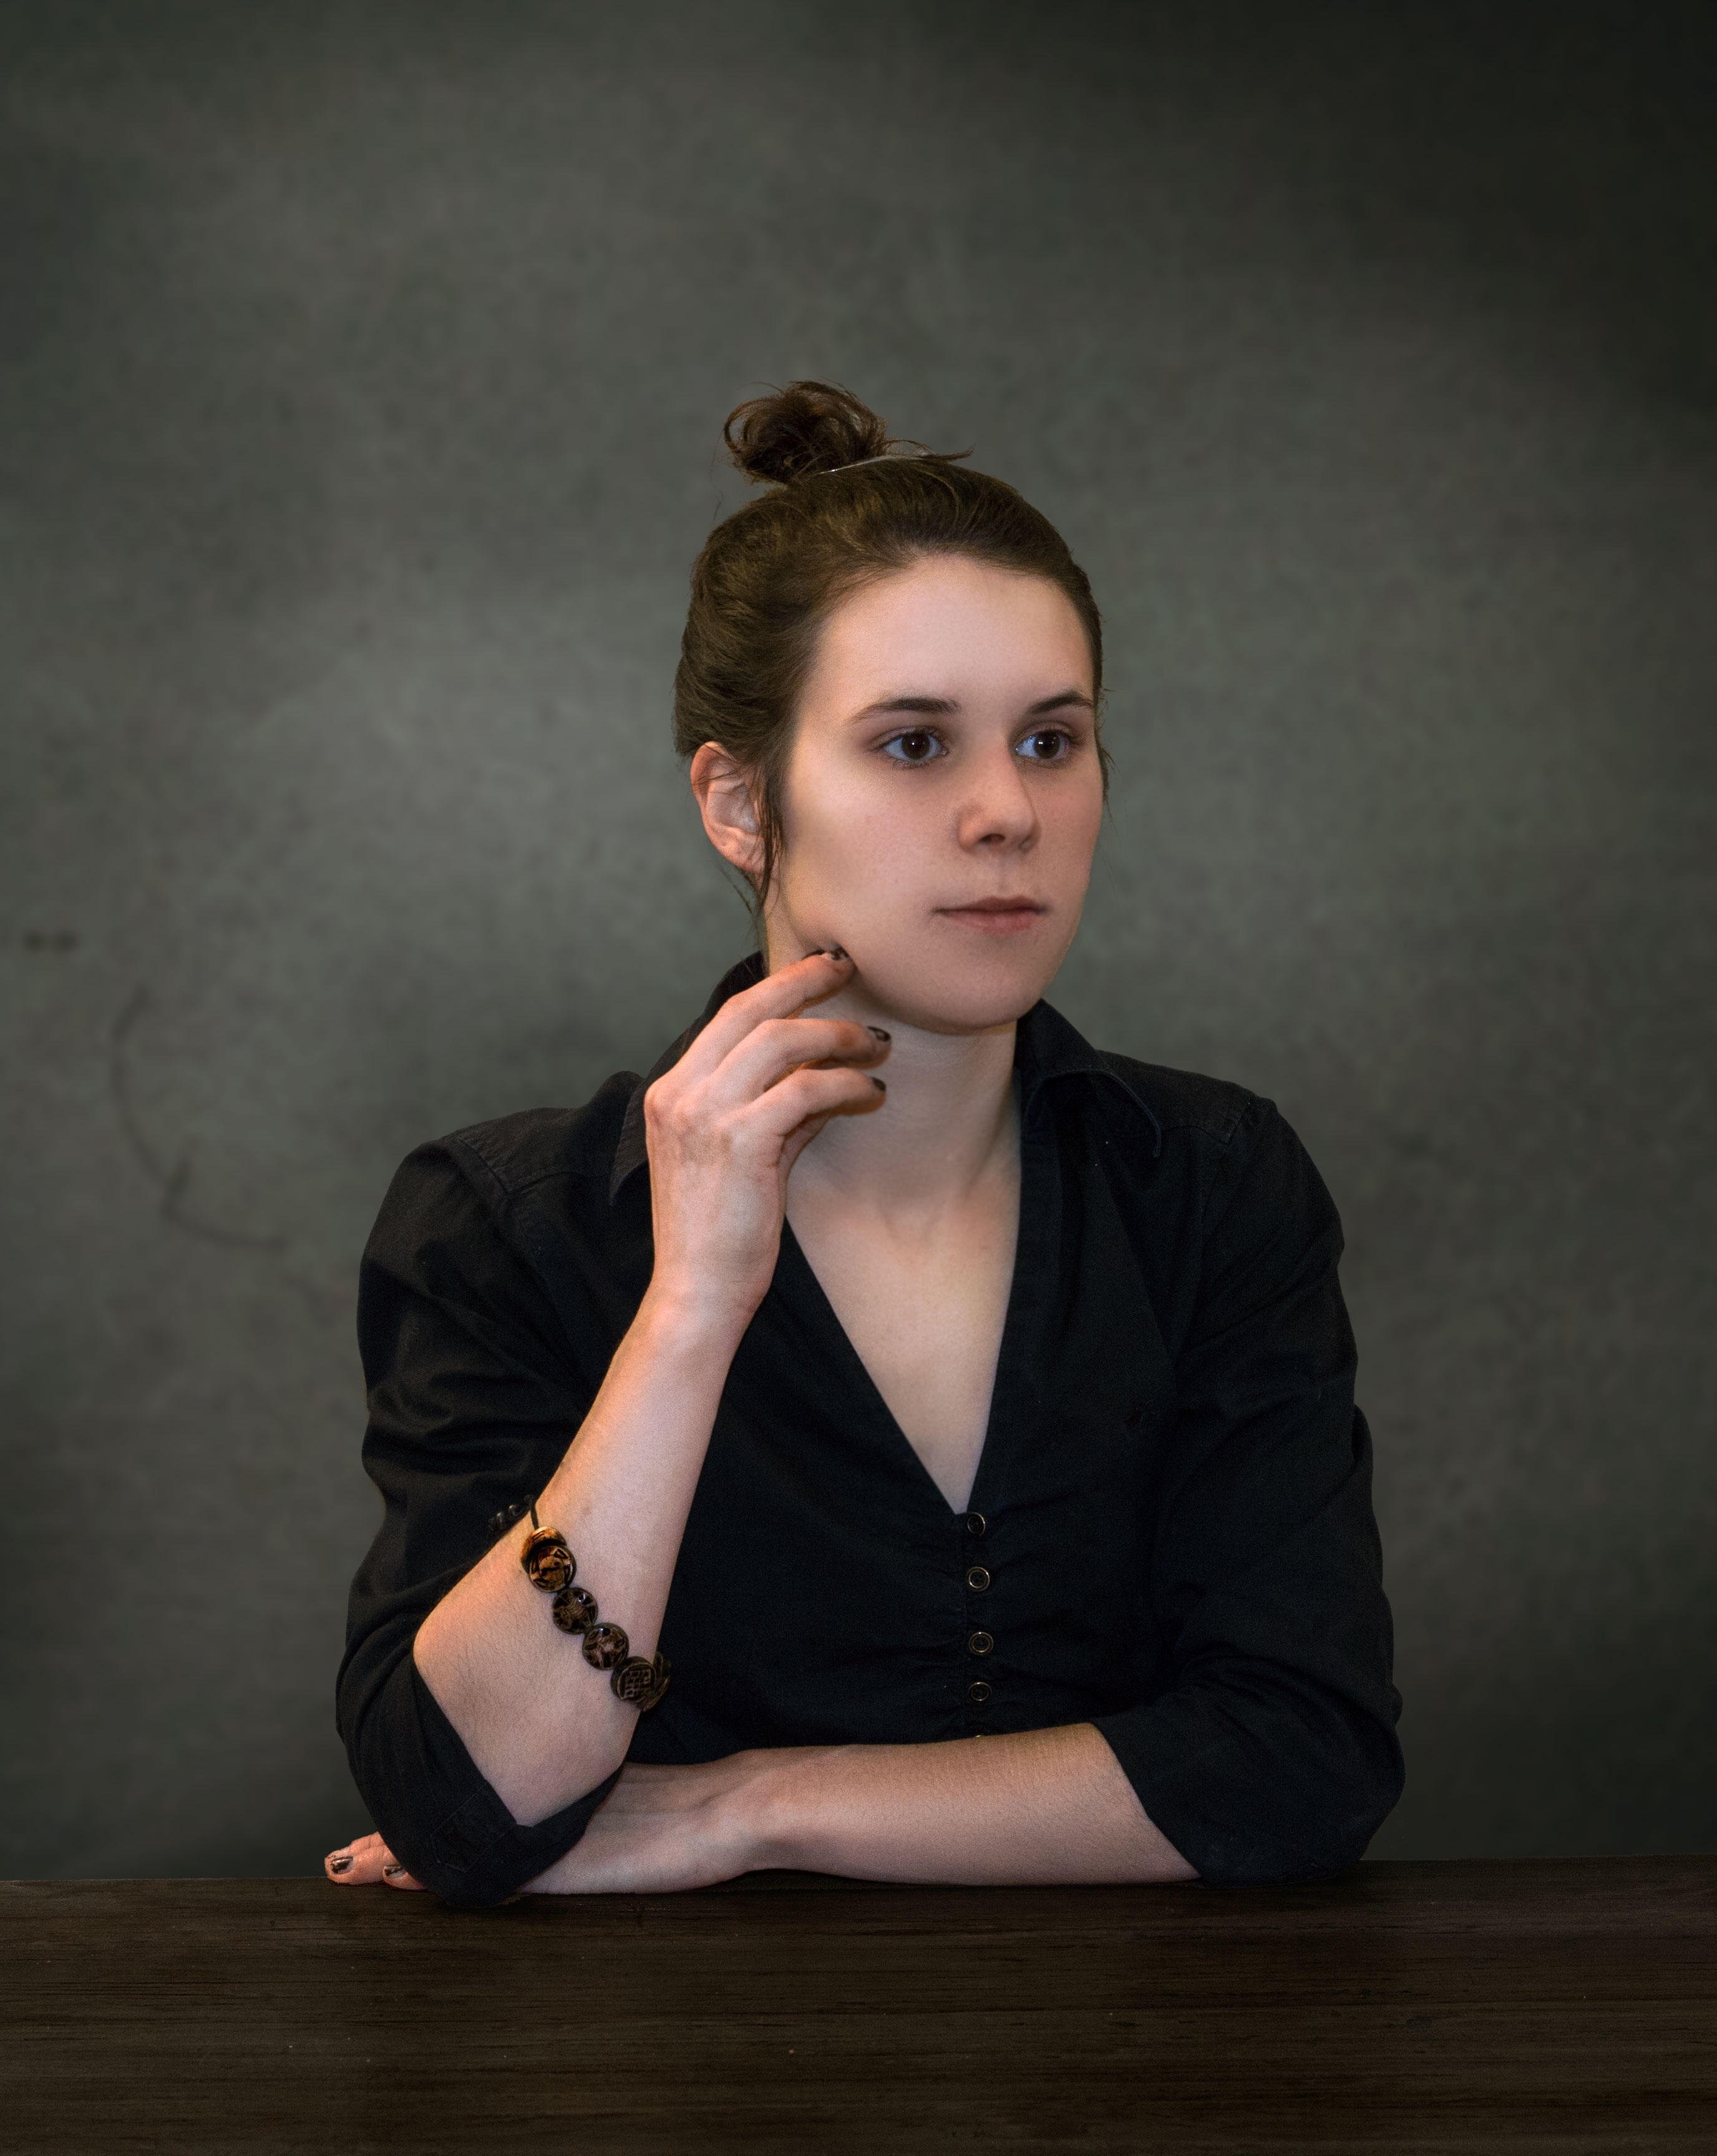
person, girl, woman, photography, looking, female, singer, portrait, model, young, sitting, fashion, hairstyle, caucasian, beauty, attractive, photo shoot, portrait photography, human positions, art model